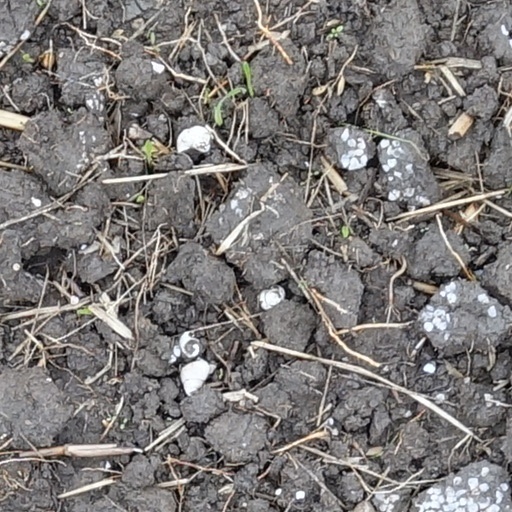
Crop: wheat